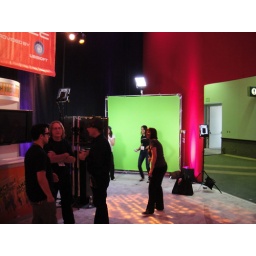
E3 2010 green screen gaming fun in the Target Recharge Station